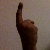
The image shows a hand gesture representing the number 1 in Indian Sign Language.